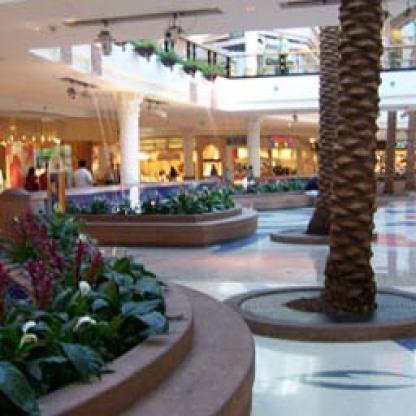
Scene: Indoor